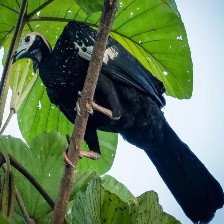
Species: BLUE THROATED PIPING GUAN
Scientific name: PIPILE CUMANENSIS